Gillies Hill

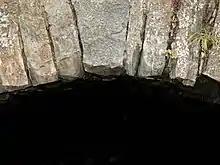
Murrayshall Lime Kilns

The quartz-dolerite of the hill, highly resistance to erosion, is a ready source of "whin-stone" for road beds and sea walls; concrete aggregate and kerbstones. Several whinstone mines have operated on Gillies Hill over the years.